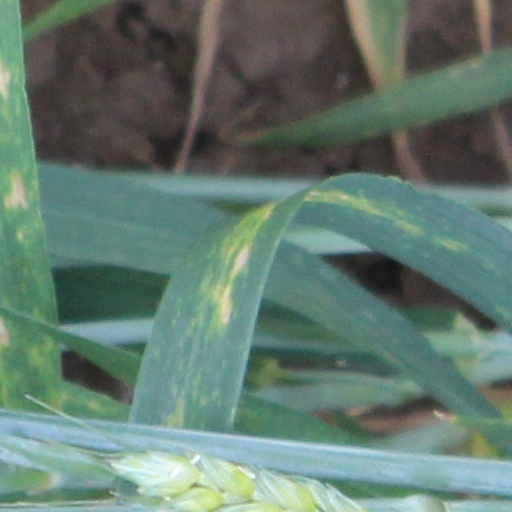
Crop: wheat